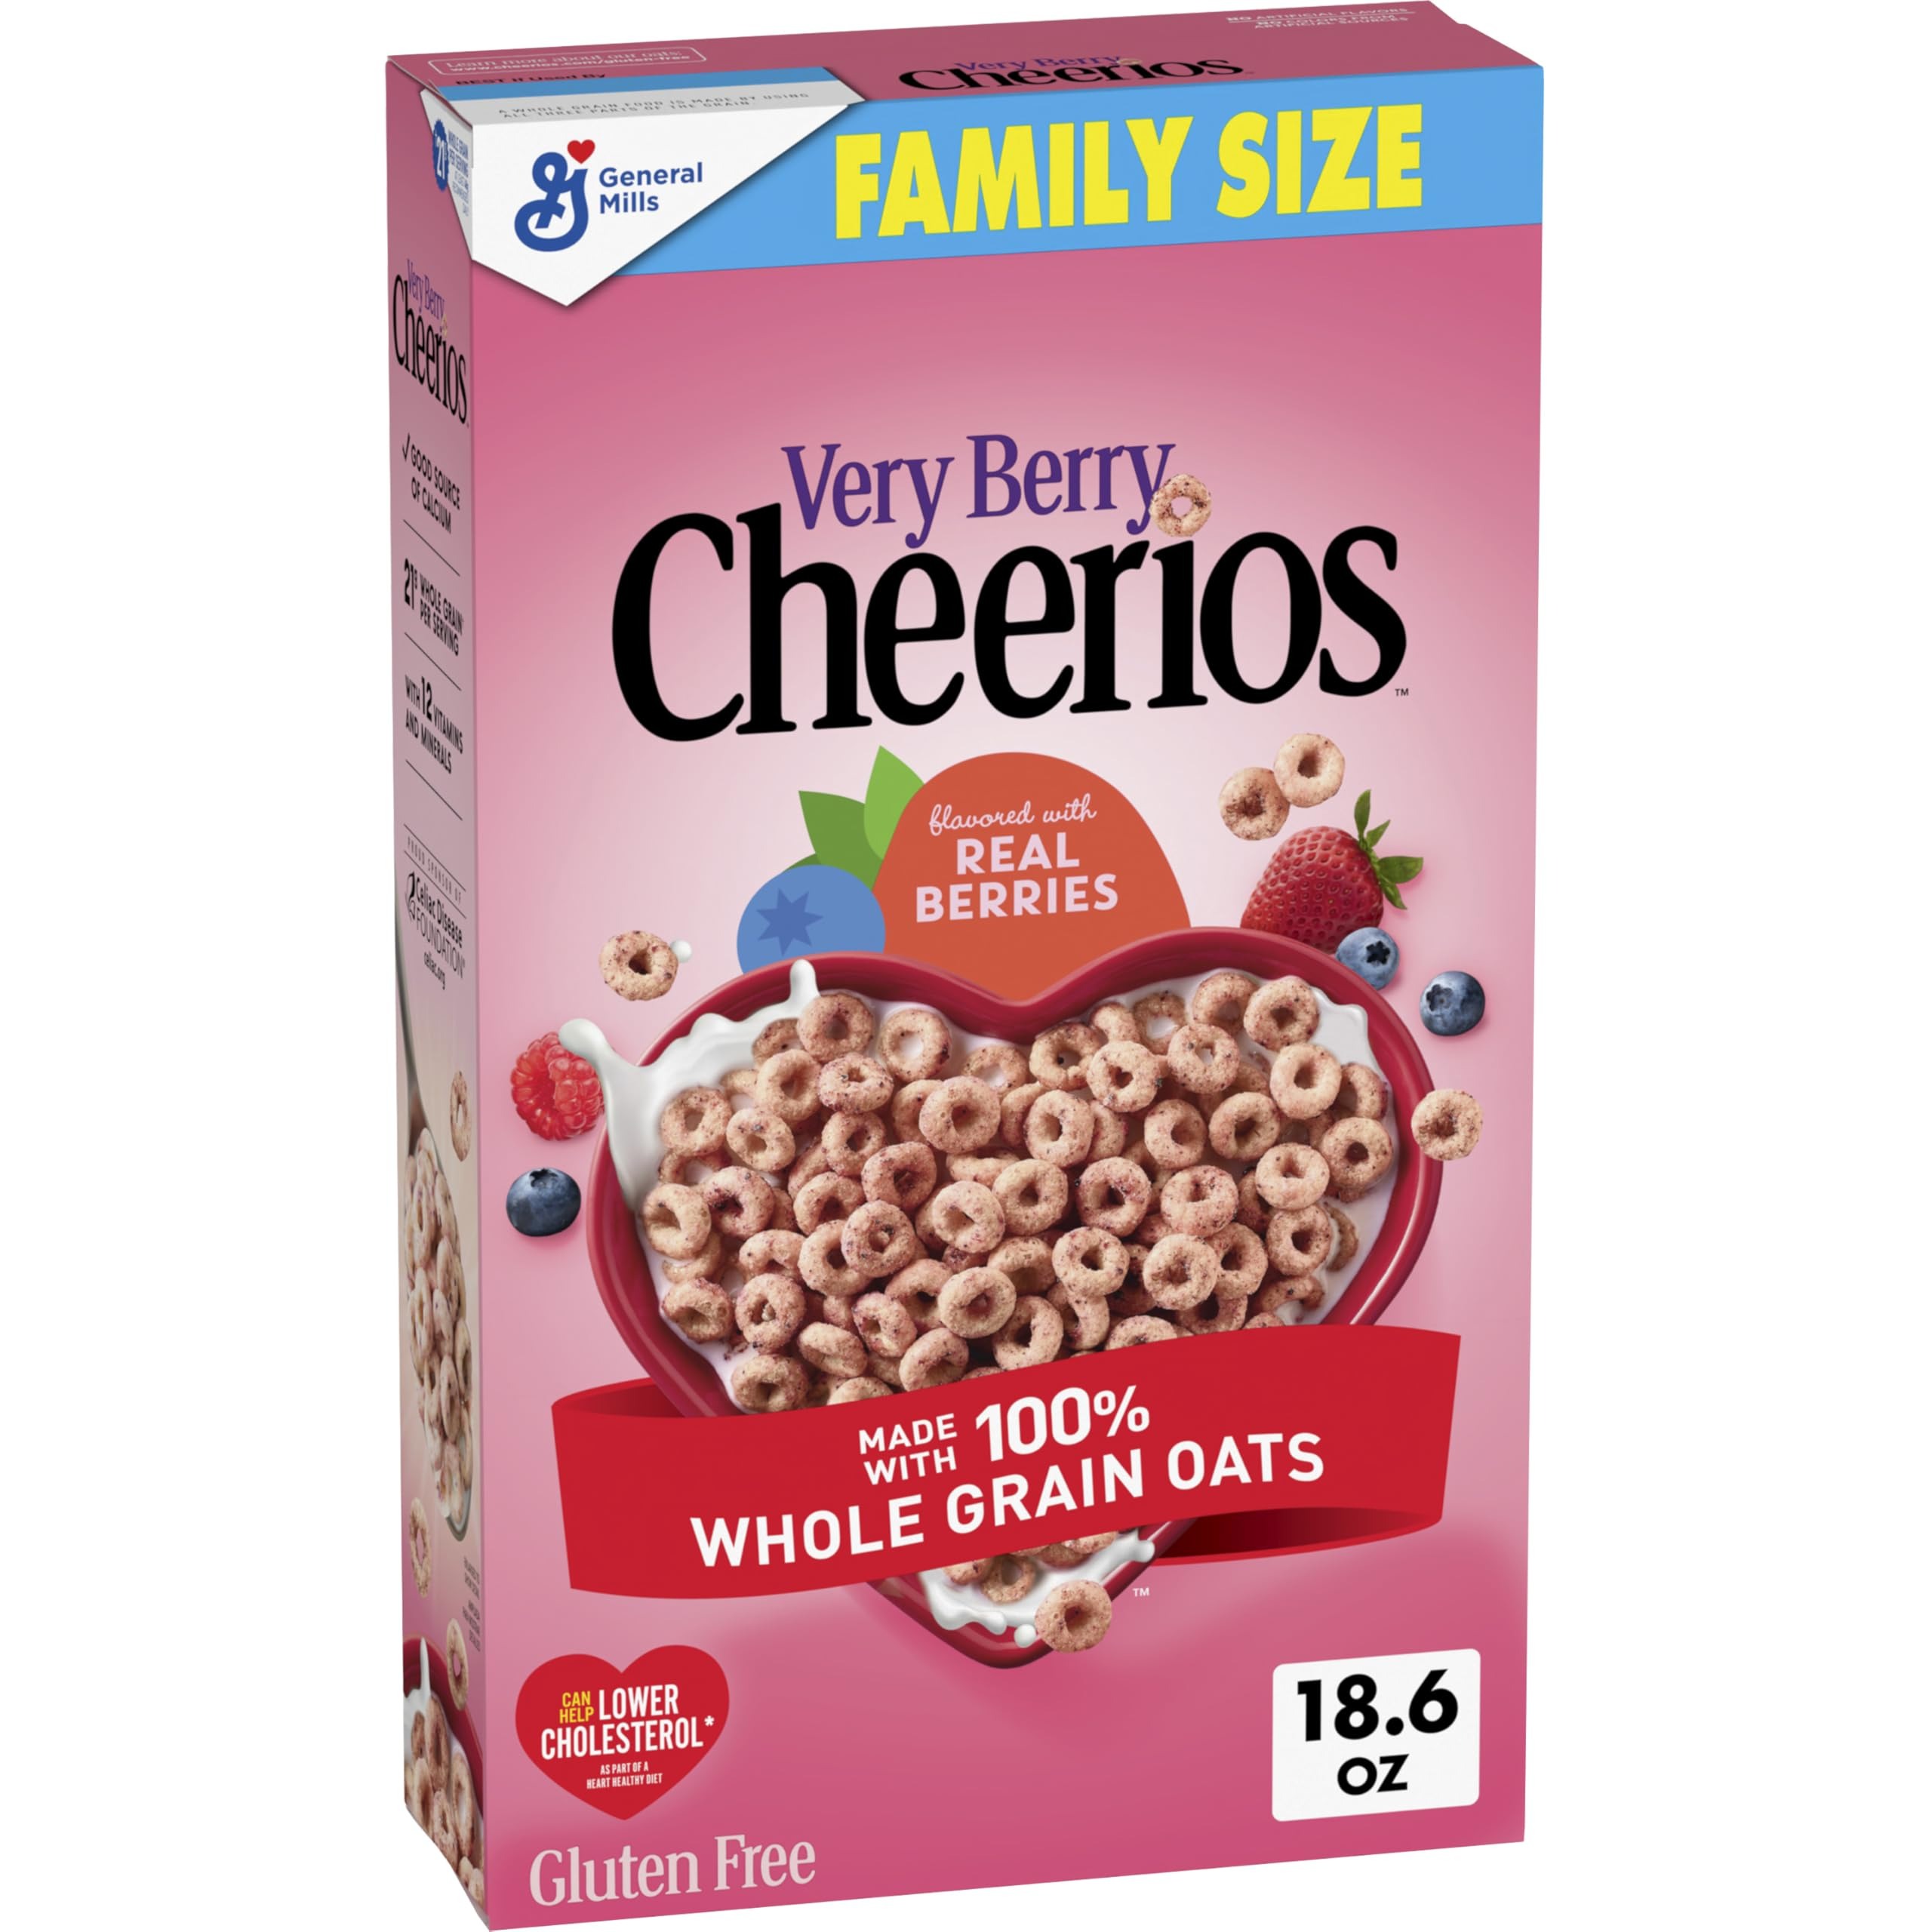
Item Name: Very Berry Cheerios, Heart Healthy Gluten Free Breakfast Cereal, Made with Whole Grain Oats, Family Size, 18.6 oz
Bullet Point 1: DELICIOUS FRUITY CEREAL: A sweetened whole grain oat cereal with the taste of strawberries, raspberries, and blueberries; Flavored with real fruit and other natural flavors
Bullet Point 2: CAN HELP LOWER CHOLESTEROL as part of a heart healthy diet; 3g of soluble fiber daily from whole grain oat foods, in a diet low in saturated fat and cholesterol, may reduce the risk of heart disease - Very Berry Cheerios provides .75g per serving
Bullet Point 3: WHOLE GRAIN GOODNESS: Each serving has 21g whole grain (at least 48g recommended daily), a good source of calcium, and 12 vitamins and minerals; An ideal pantry staple
Bullet Point 4: GLUTEN FREE CEREAL: Pour a bowl with milk for a gluten free part of an easy breakfast; Pack some as gluten free snacks on the go, or add to homemade cereal bars; No artificial flavors or colors from artificial sources
Bullet Point 5: CONTAINS: One cardboard box of crunchy Very Berry Cheerios, Heart Healthy Gluten Free Breakfast Cereal, Family Size, 18.6 oz; Perfect for instant snacking, or a part of breakfast and meals
Value: 18.6
Unit: Ounce

Price: 5.44